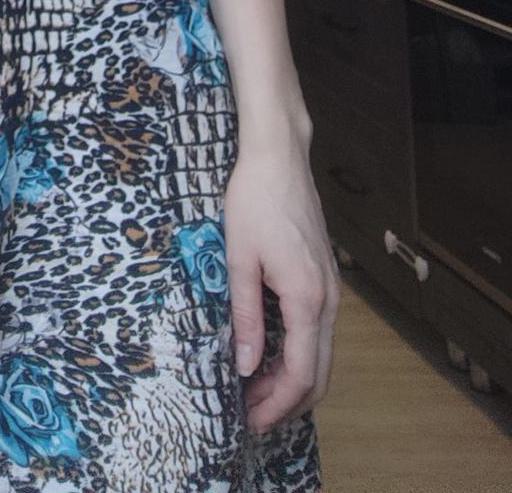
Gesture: no_gesture